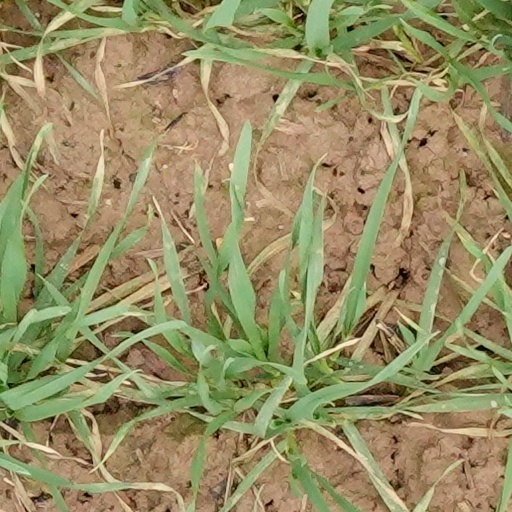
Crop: wheat